Doda district

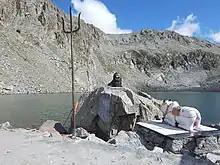
Kailash Kund lake, Doda district

The demography of Doda district is complex compared to neighbouring districts, because of its very diverse population. In the past, Doda was largely inhabited by a Sarazi population before people started settling here from Kashmir and other adjoining areas. It got the name Doda due to the opium plant, known as "doddi" in the local language. Kashmiri populations settled here in the 17th and 18th centuries. Sumantra Bose says repression by feudal classes elsewhere drew people to the districts of Doda, Ramban and Kishtwar.